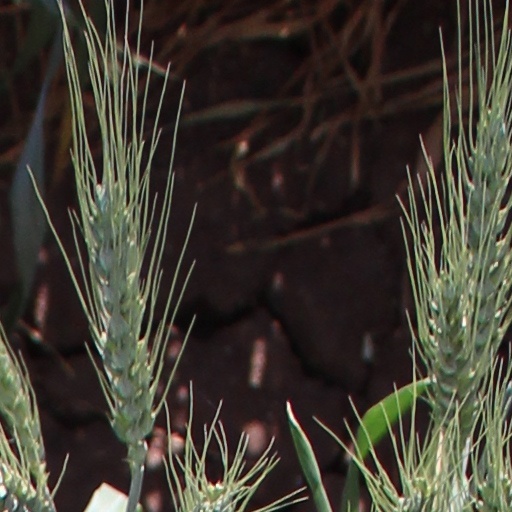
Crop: wheat